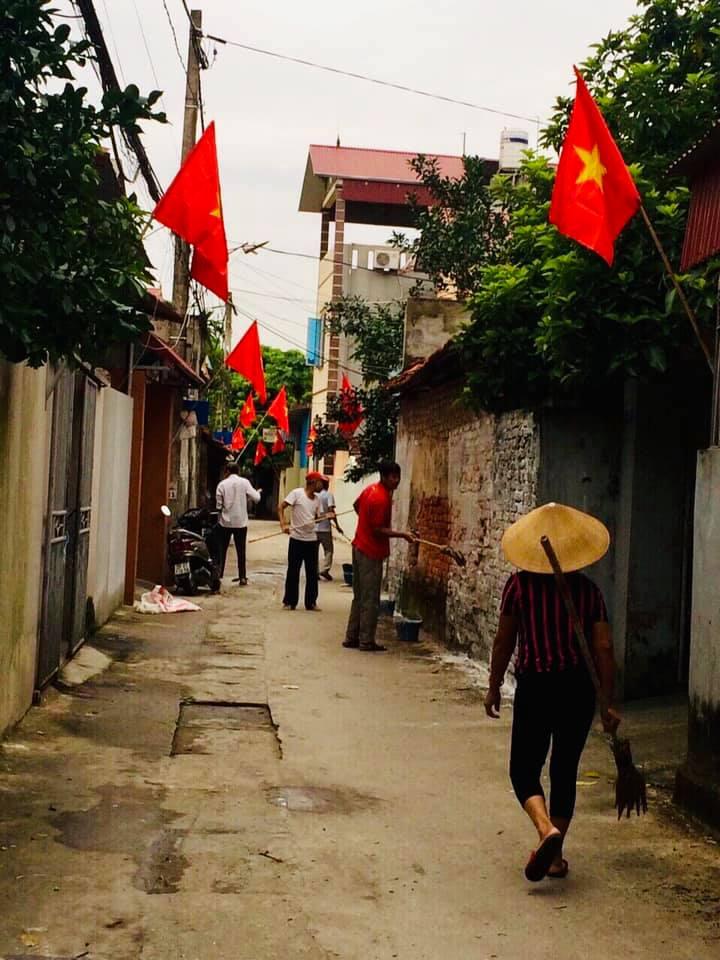
có nhiều người đang có hành động dọn dẹp vệ sinh con ngõ